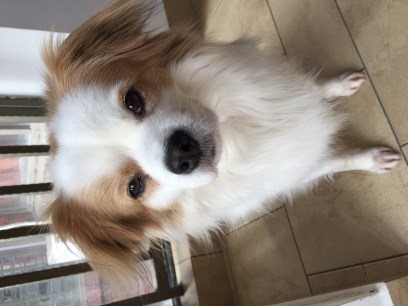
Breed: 806-n000129-papillon